Atalanti

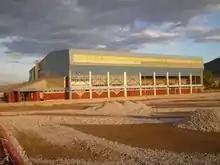
Atalanti's indoor hall

In 1982 the Nautical Club of Atalanti was founded. In 1985 the Municipal Conservatory was established, and in 1988 the municipal fish farm in the Bay of Atalanti was created. In 1989 the town's indoor hall (capacity: 1,100 seats) was built. The same year the History and Folklore Research of Atalanti Company was also founded.